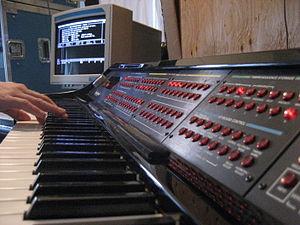
Le Synclavier est le premier synthétiseur numérique, commercialisé en 1975 par la société New England Digital Corporation. Il a été créé par Sydney Alonson, Cameron Jones et le compositeur Jon Appleton.